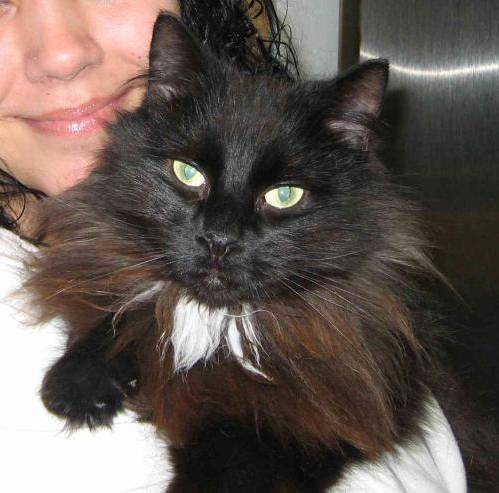
Label: cat